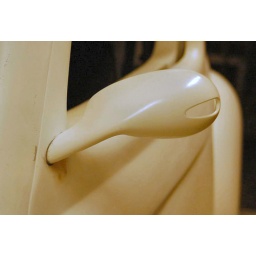
Willys door mirror near side